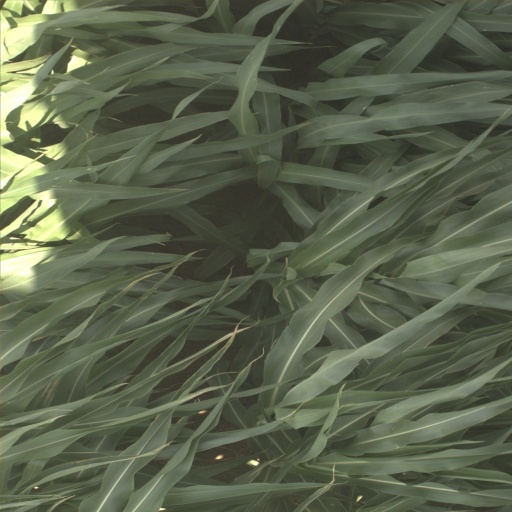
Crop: sorghum